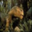
Label: dinosaur